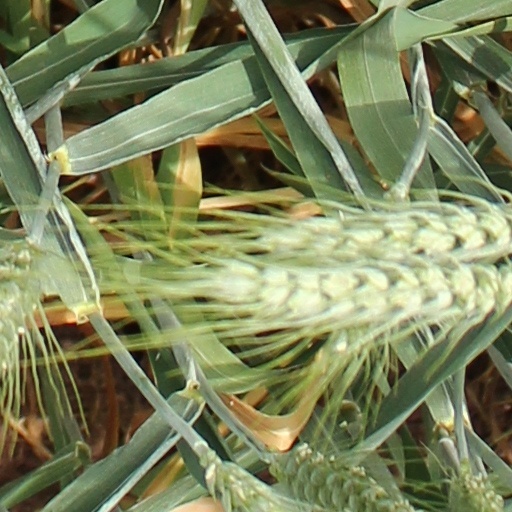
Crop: wheat